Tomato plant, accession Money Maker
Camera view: vertical (180 deg); turntable rotation: 30 degrees
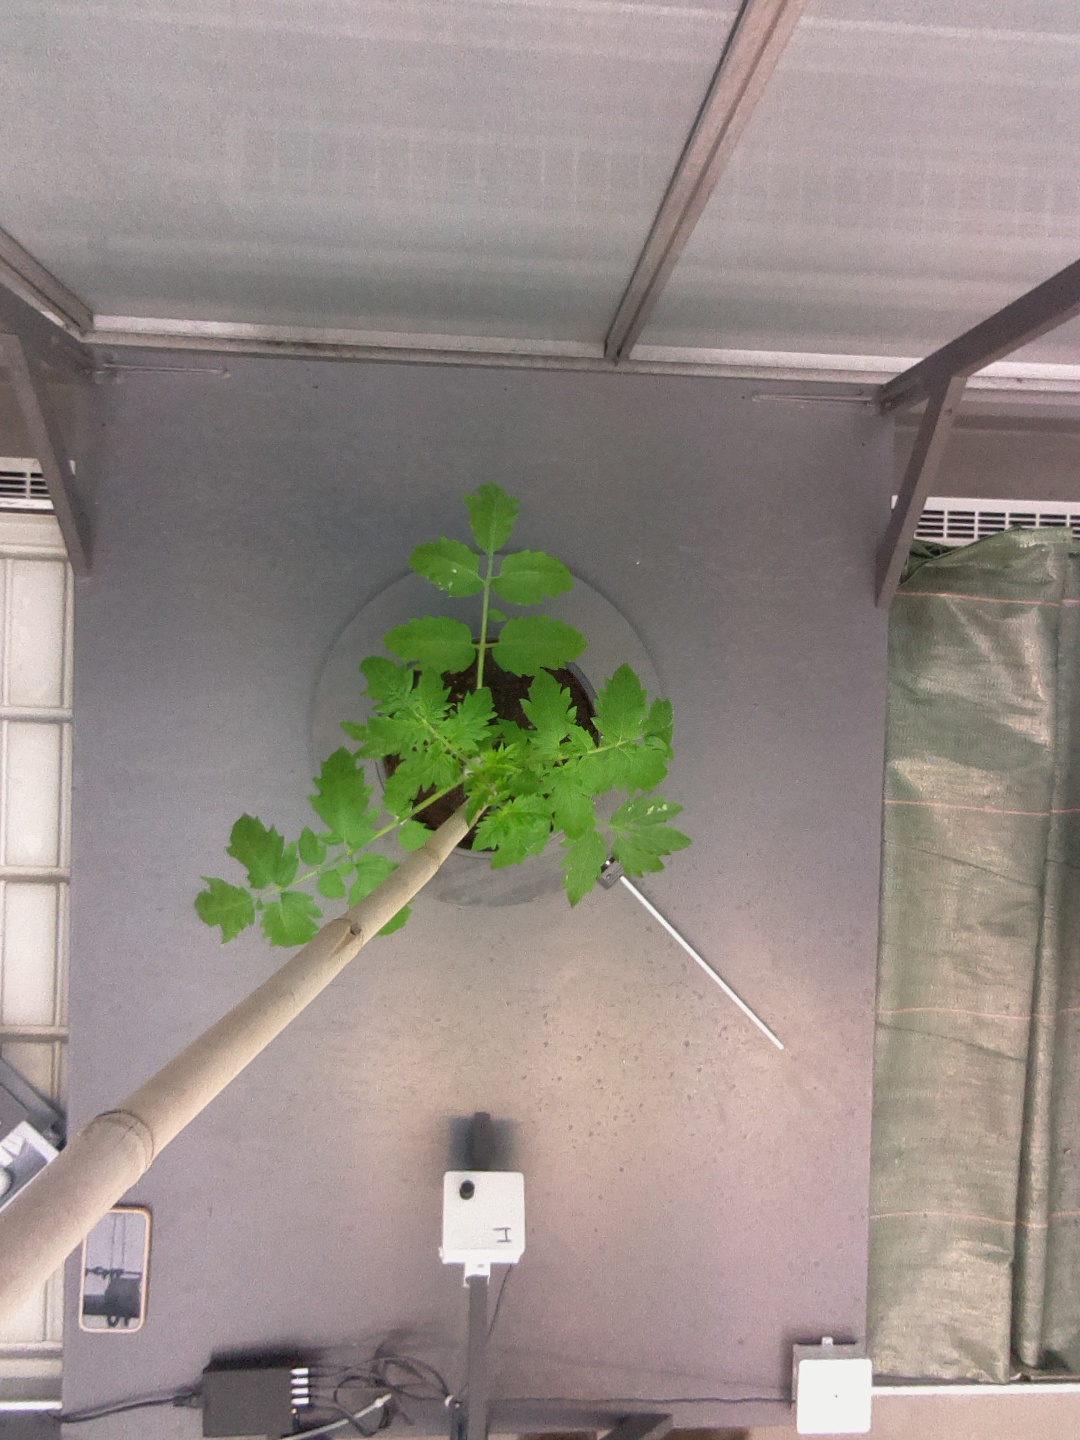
BBCH growth stage 13: 6 of true leaves visible